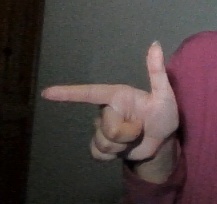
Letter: yaa